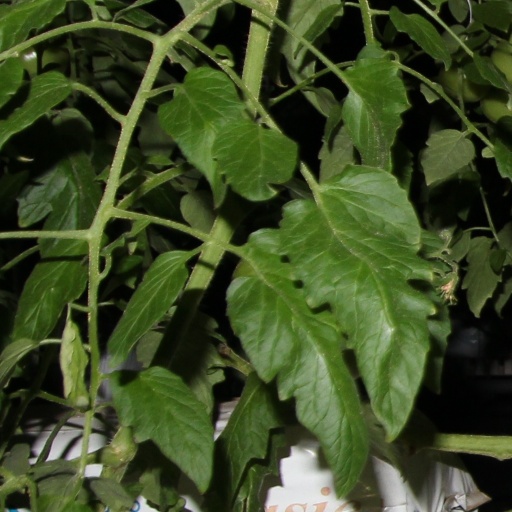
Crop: tomato